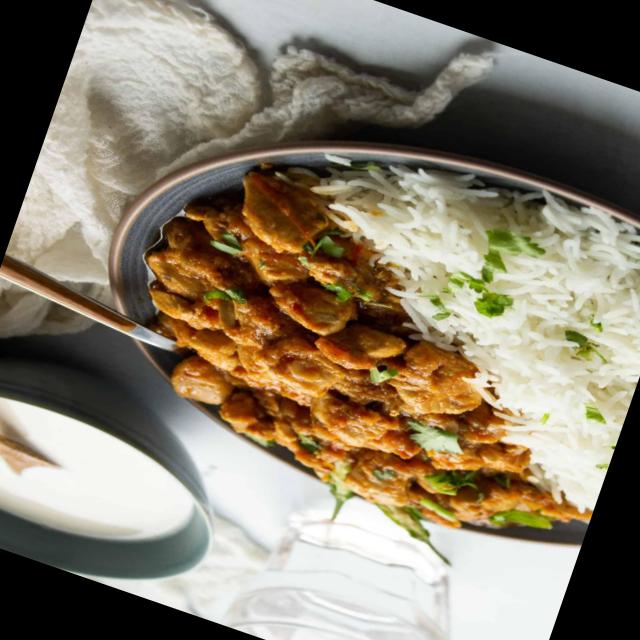
Dish: chicken_curry